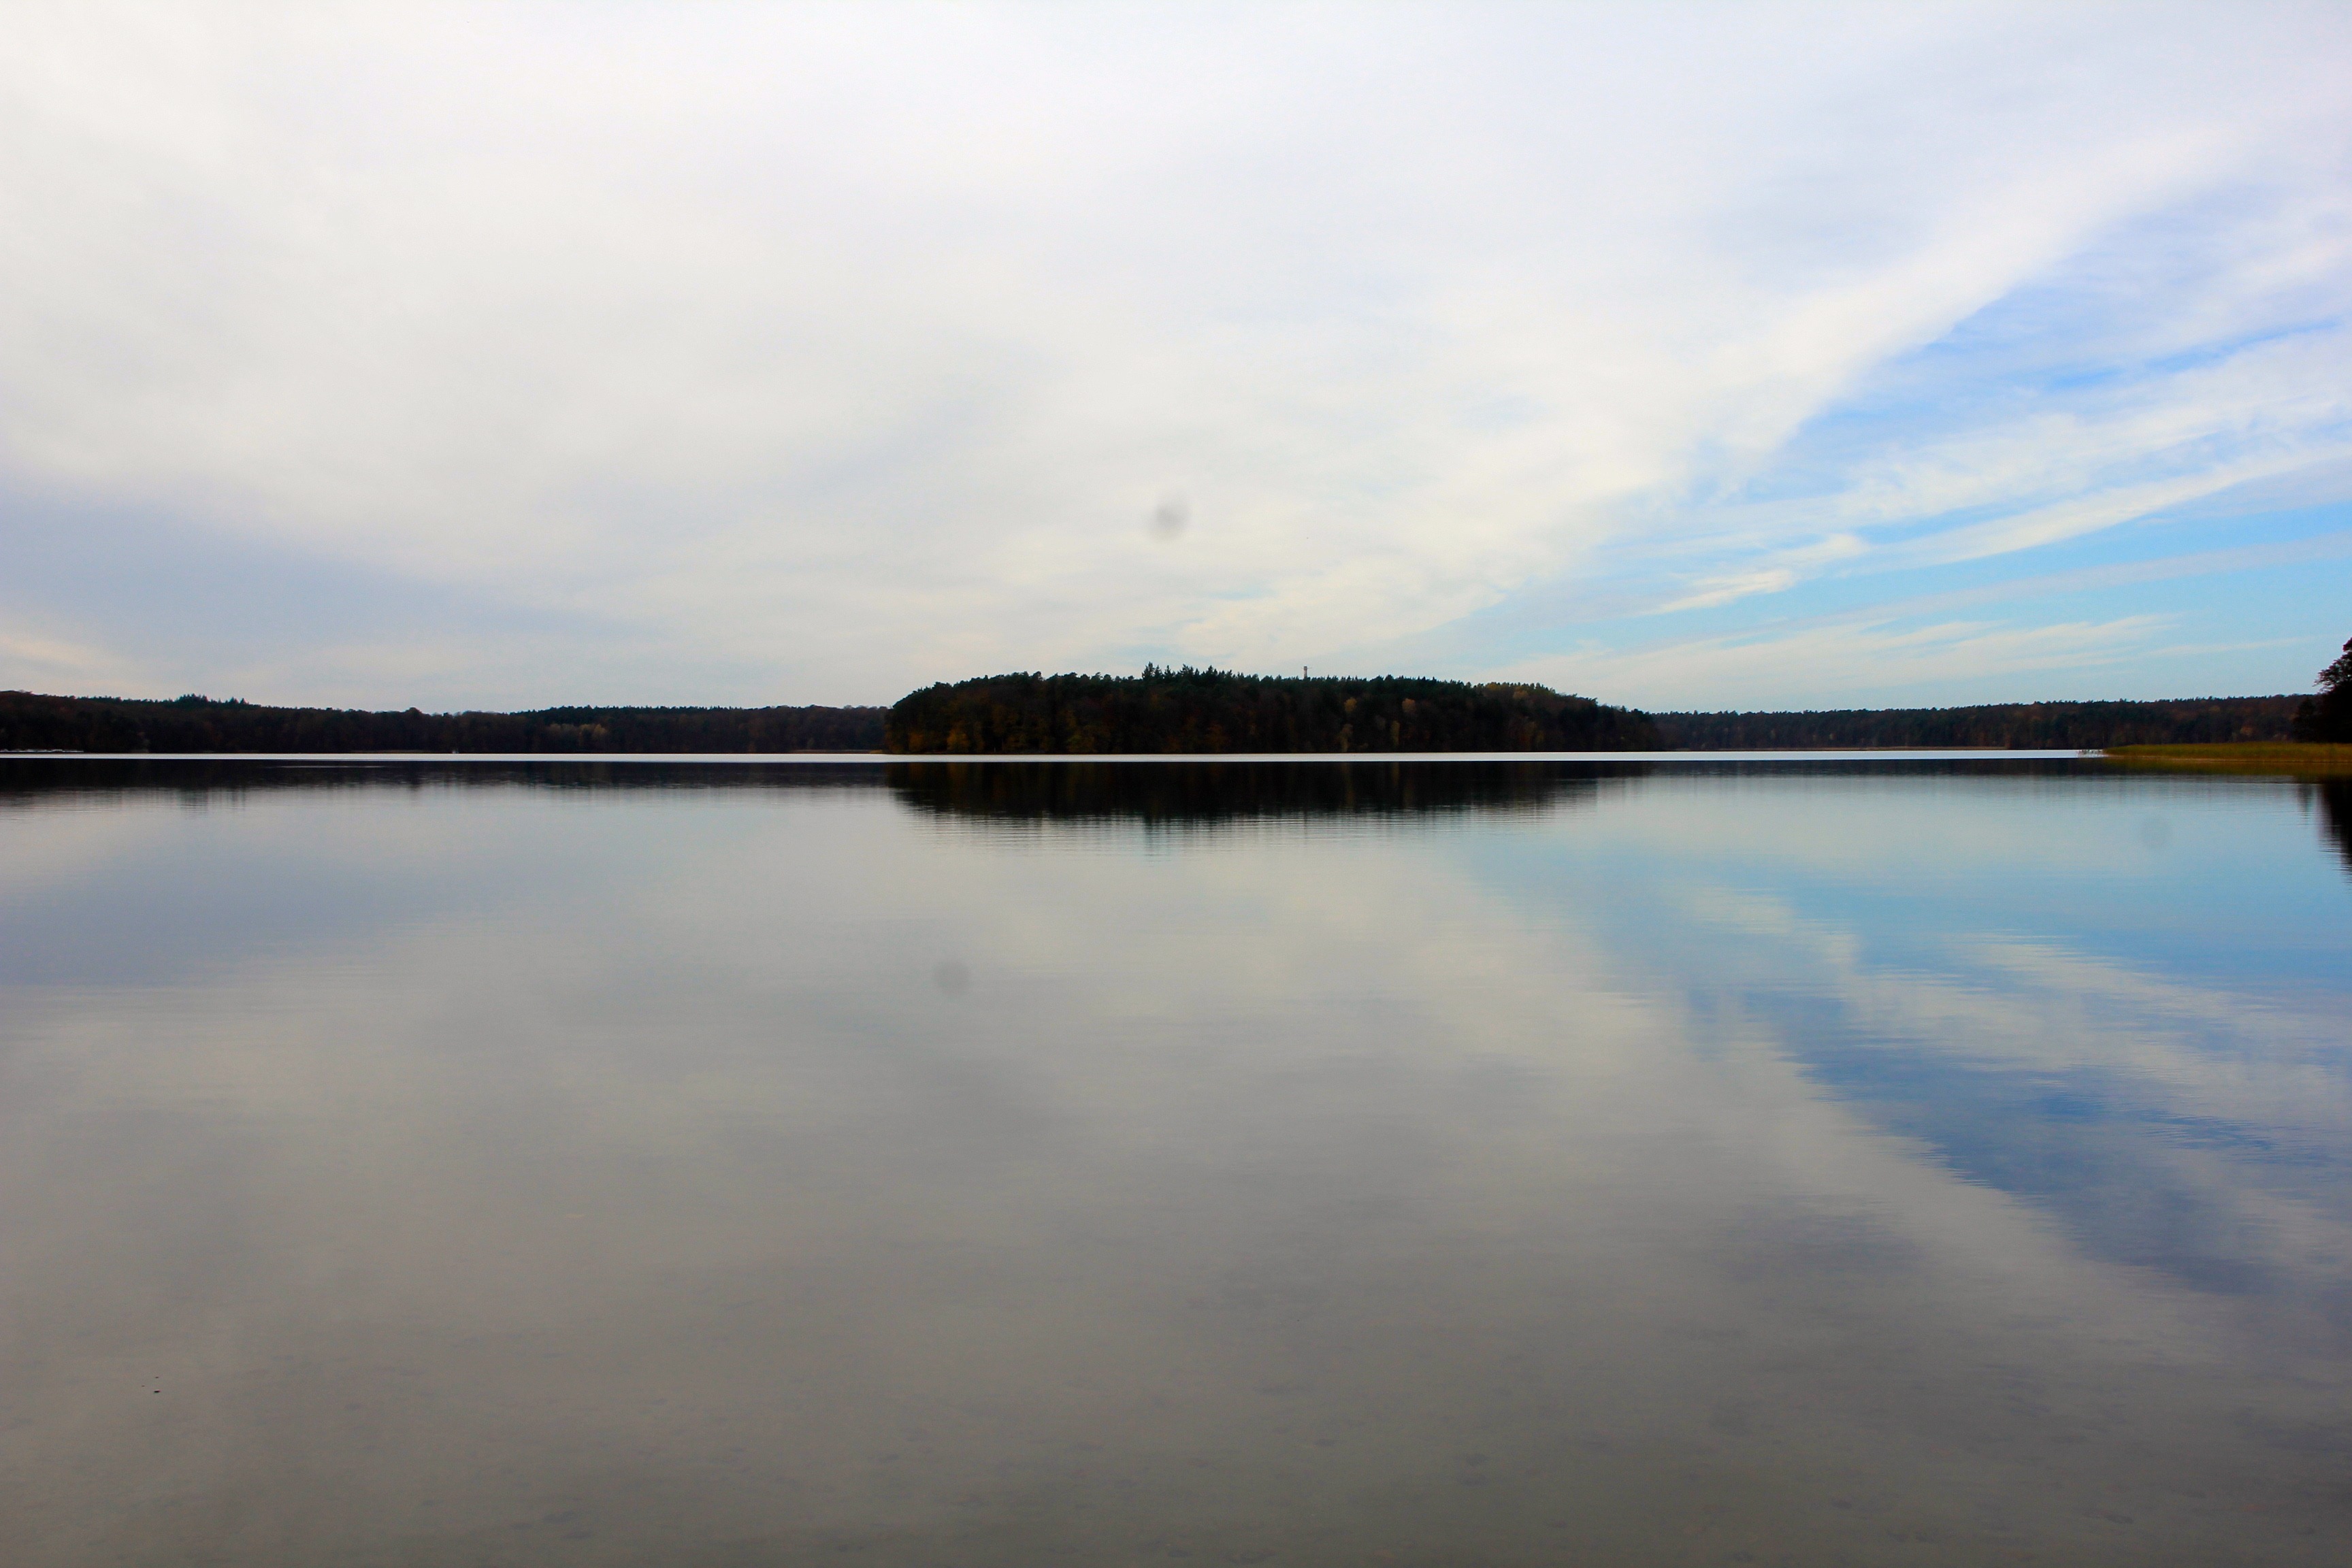
landscape, sea, coast, water, nature, horizon, cloud, sky, morning, shore, lake, dawn, river, dusk, reflection, bay, reservoir, waterway, body of water, channel, loch, atmospheric phenomenon, stechlinsee